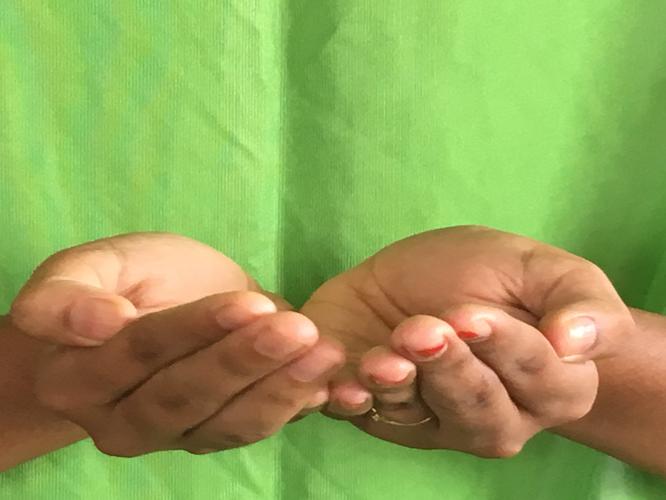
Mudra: Pushpaputa
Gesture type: double_hand